Stage combat

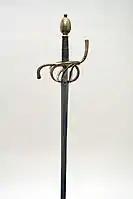
Rapier sword

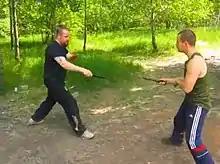
Two opponents face off in a knife fighting rehearsal.

A large sword commonly used in the early Middle Ages in Europe, the broadsword was notable for its large hilt which allowed it to be wielded with both hands due to its size and weight. Used for slashing rather than stabbing, this weapon is used in plays set in this period like Shakespeare's "Macbeth" and is also seen in fantasy epics like "Lord of the Rings".